Trickster

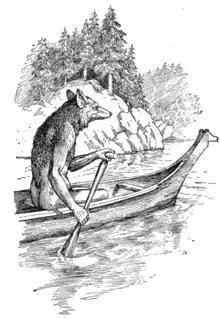
Coyote often has the role of trickster as well as a clown in traditional stories.

The Coyote mythos is one of the most popular among western Native American cultures, especially among indigenous peoples of California and the Great Basin.